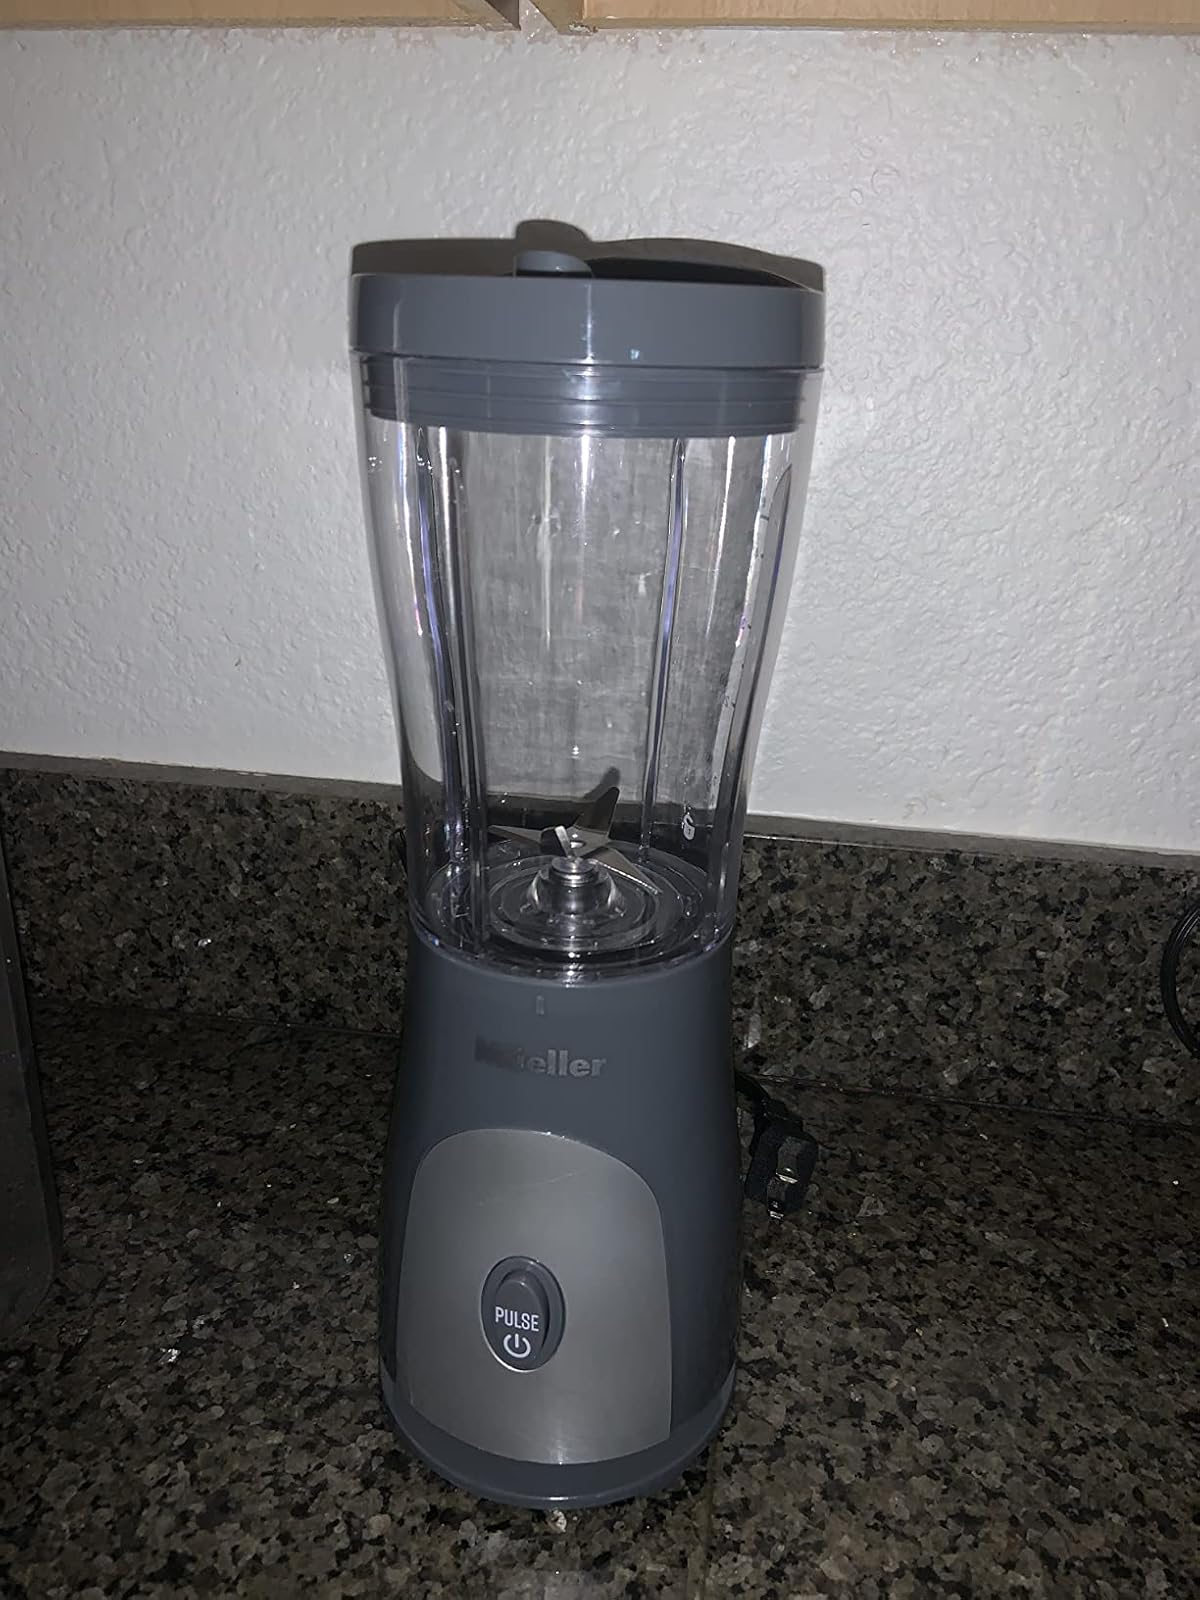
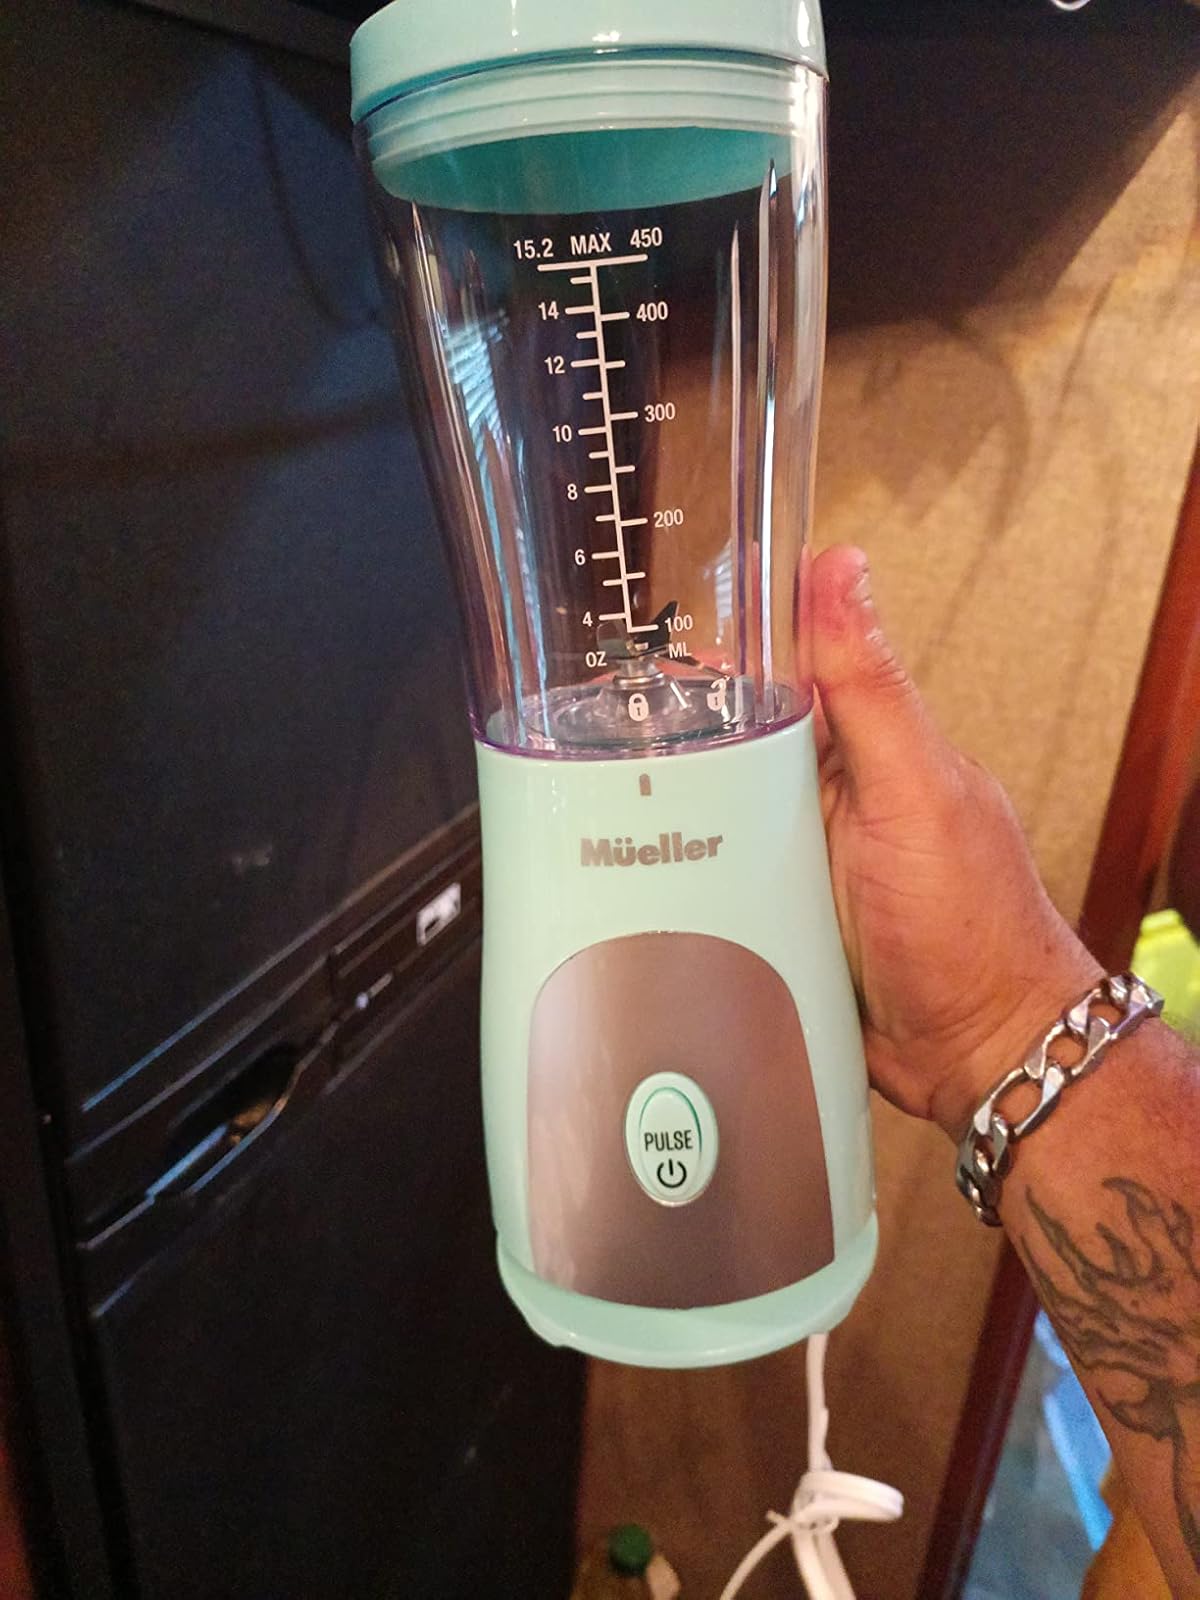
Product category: items_blender
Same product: no